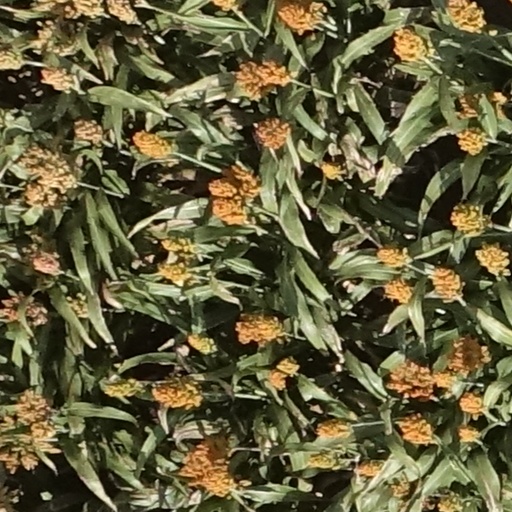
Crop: sorghum